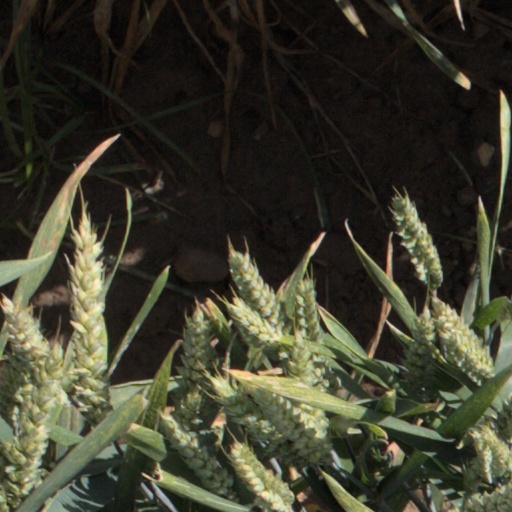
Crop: wheat